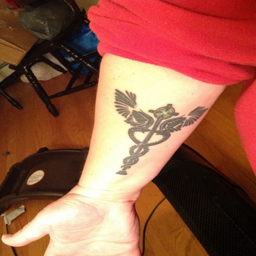
fictional object ... with a twist .